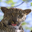
Label: leopard